Tirupalli Mukkudal Tirunethranathar Temple

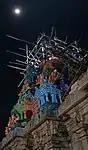
Vimana of the presiding deity

It is one of the shrines of the 275 Paadal Petra Sthalams - Shiva Sthalams glorified in the early medieval "Tevaram" poems by Tamil Saivite Nayanar Tirunavukkarasar.